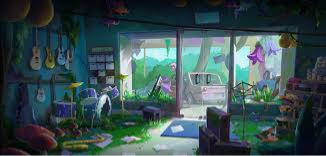
Portrait style: Cartoon Portrait